Bexleyheath

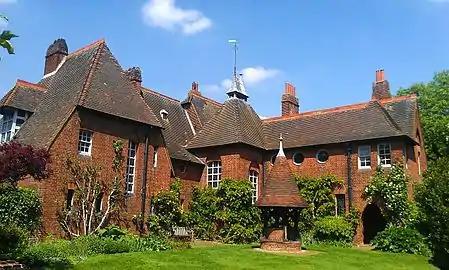
Rear of Red House, Bexleyheath

In the early 19th century, Bexley heath was a broad rough pasture and scrubland with few buildings. Its windmill stood to the north east, where Erith and Mayplace Roads now meet. In 1766 Sir John Boyd had Danson House built in his enclosed land ("park"). The core of this remains as Danson Park between the southern halves of Bexleyheath and Welling. In 1814 most of the rest of what was Bexley heath, north of Bexley, became enclosed (privatised) with a fund of money given in compensation to trustees for the poor of the parish.